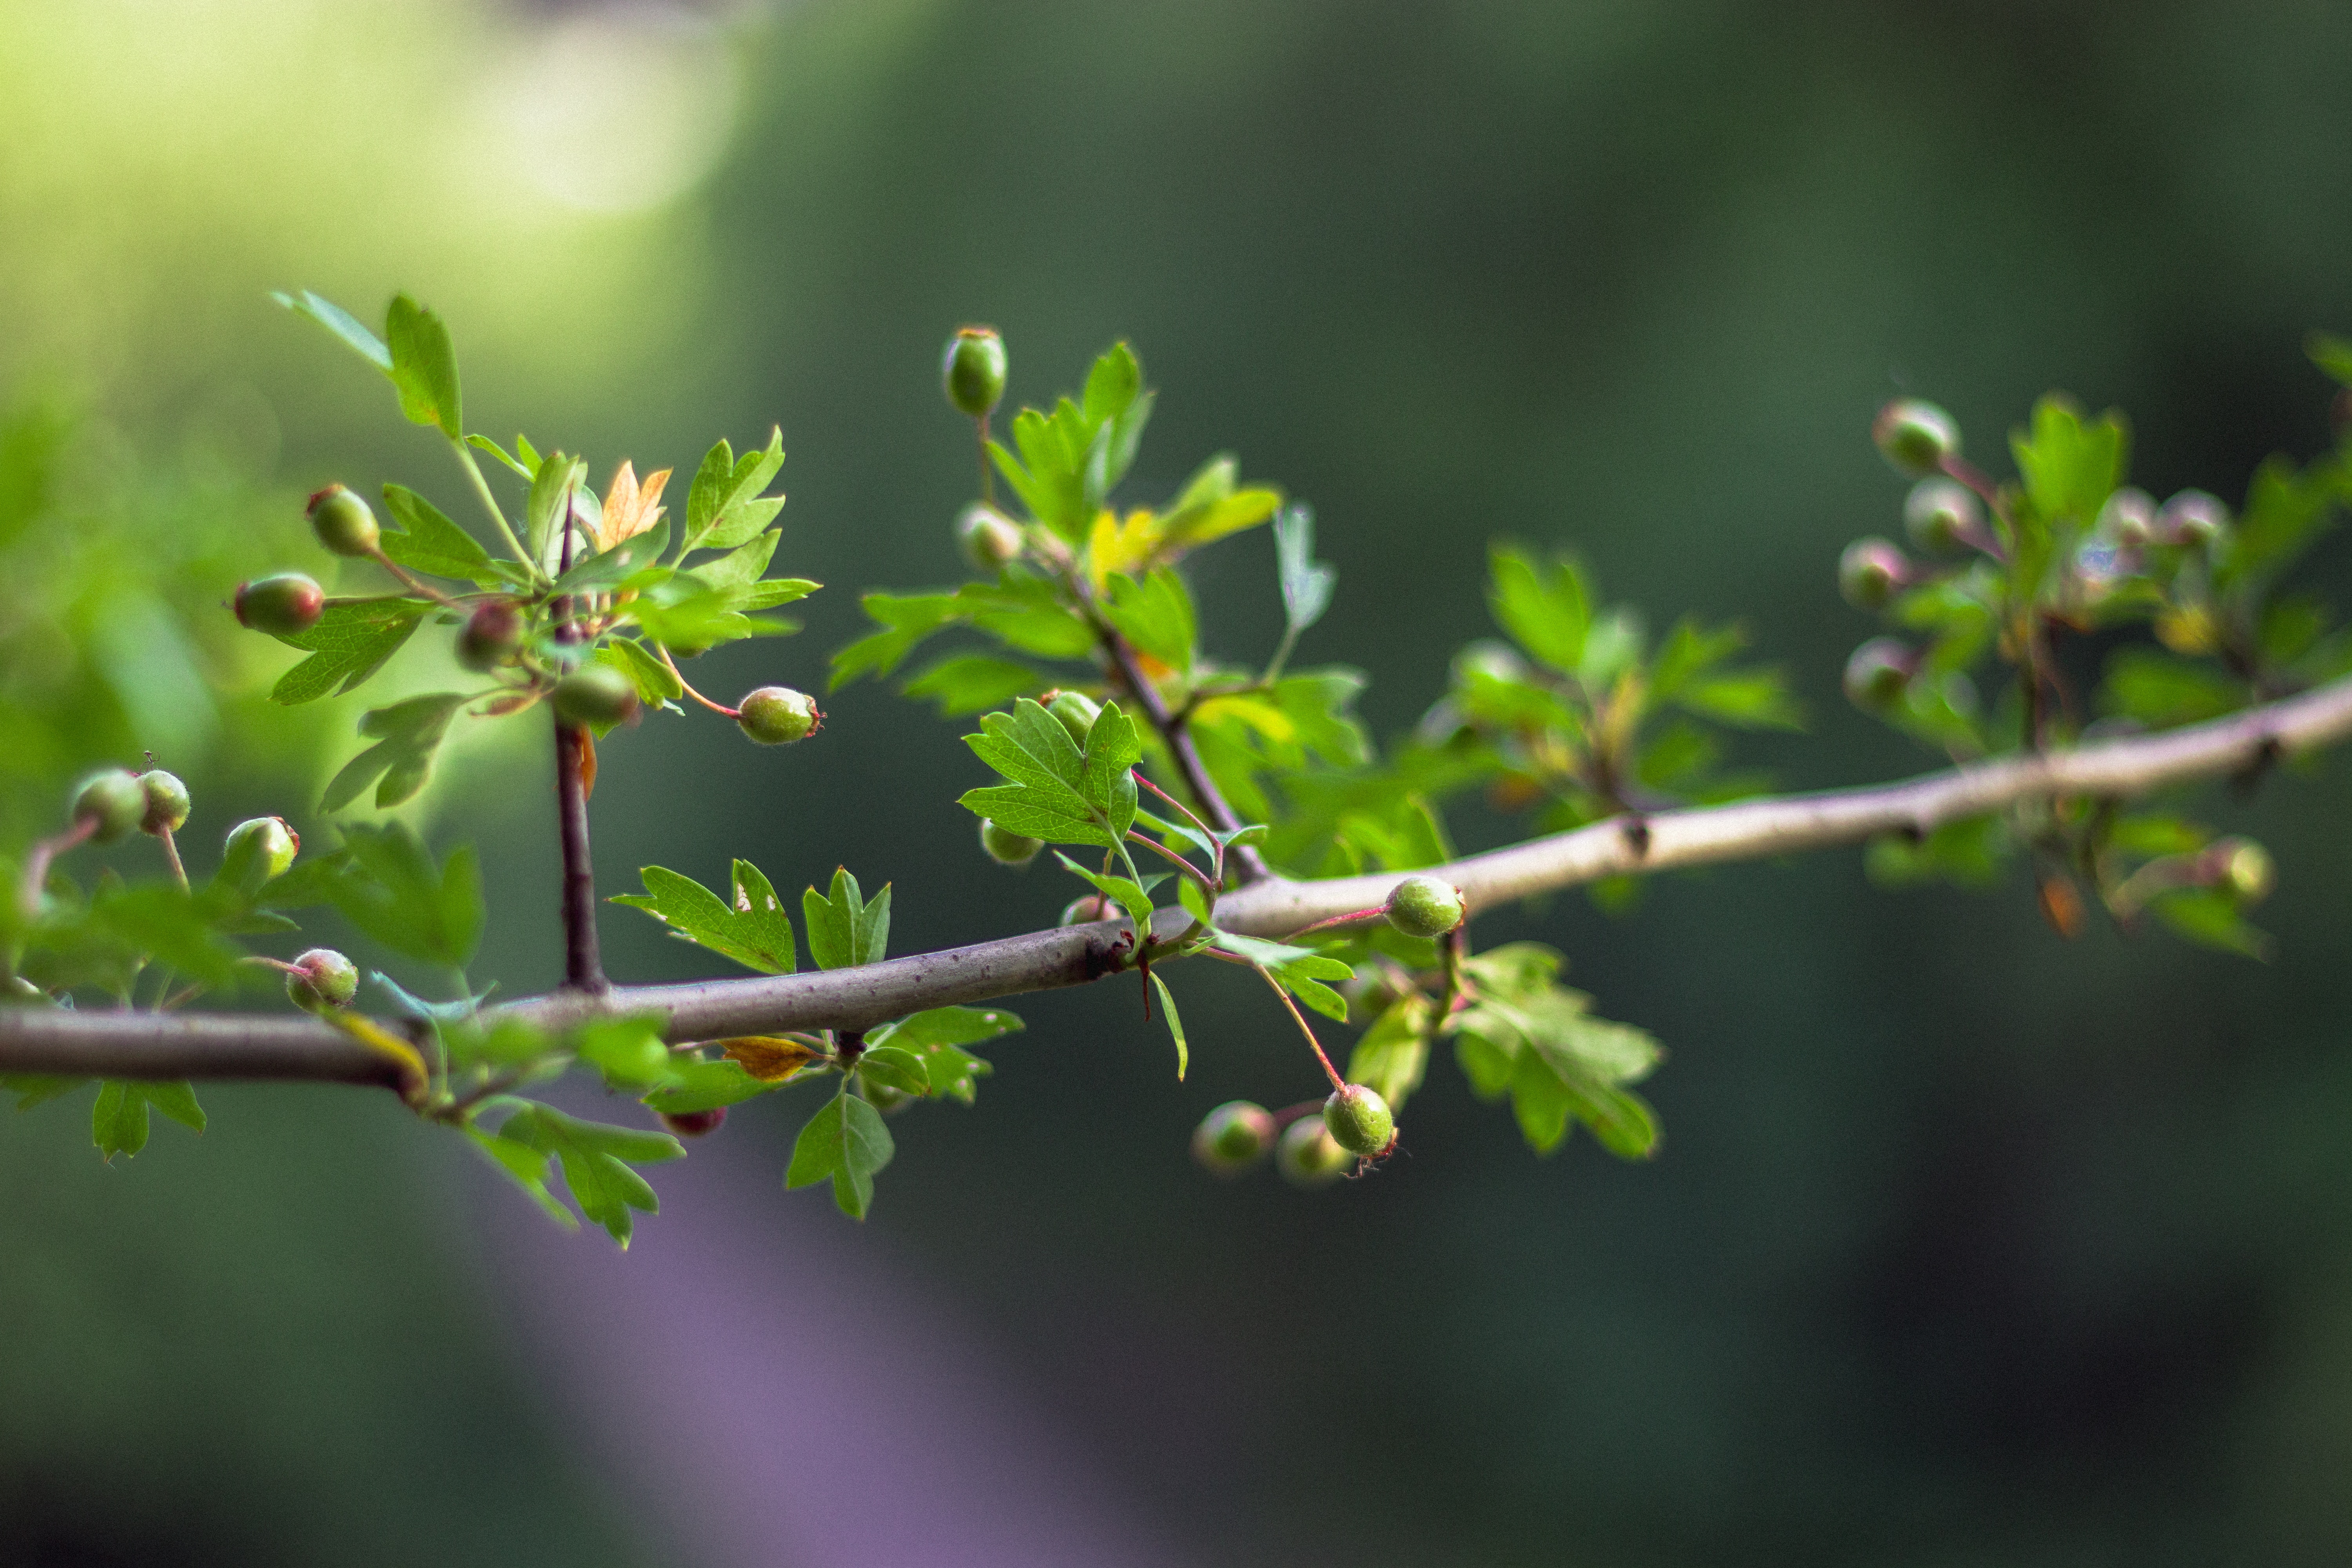
flower, branch, plant, leaf, tree, spring, flowering plant, American larch, twig, plant stem, bud